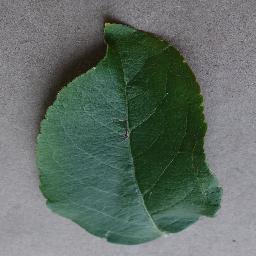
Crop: apple
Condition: healthy